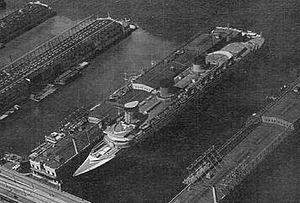
Le Normandie est un paquebot transatlantique de la Compagnie générale transatlantique, construit par les Chantiers de Penhoët à Saint-Nazaire.